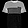
Label: T - shirt / top